The Rebel (1915 film)

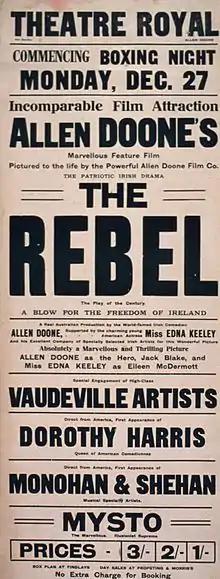
Poster from Tasmanian release of film

The Rebel is a 1915 Australian silent film starring Allen Doone. It is considered a lost film.